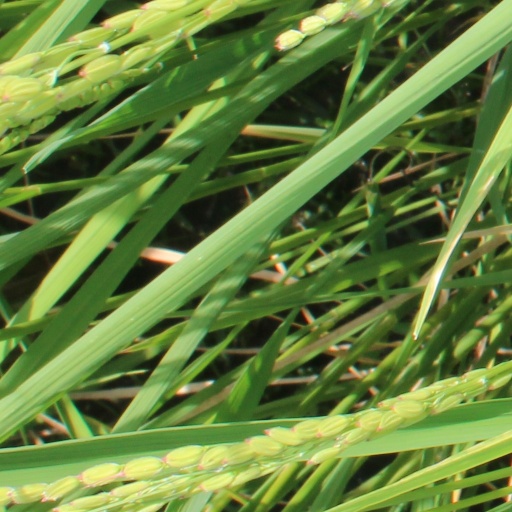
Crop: rice